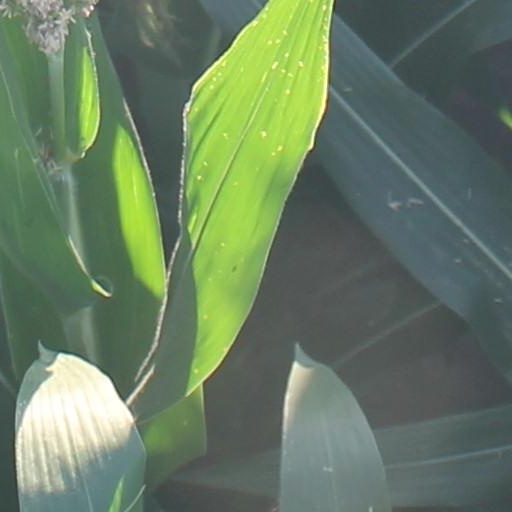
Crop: maize; corn